The Theater at Madison Square Garden

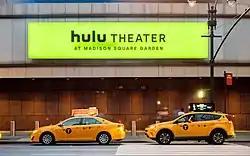
Exterior view in 2019 with the old Hulu branding

The Theater at Madison Square Garden is a theater located in New York City's Madison Square Garden (MSG). It seats between 2,000 and 5,600 people and is used for concerts, shows, sports, meetings, and other events. It is situated beneath the main Madison Square Garden arena that hosts MSG's larger events.